No. 75 Squadron RAAF

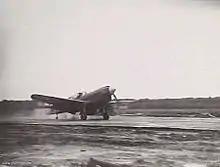
No. 75 Squadron's commander landing his Kittyhawk at Tarakan

From May 1945 No. 75 Squadron participated in the Borneo Campaign. While the squadron's ground crew landed on Tarakan with the invasion force in early May 1945, delays with repairing the island's airfield meant that its aircraft could not be deployed there until mid-July rather than 3 May as had been originally planned. During this period No. 75 Squadron's pilots remained at Morotai but conducted little flying, causing their morale to decline. Once established at Tarakan the Kittyhawks attacked targets near Sandakan and supported Australian forces during the Battle of Balikpapan in the war's last weeks.